Samuel Osgood House

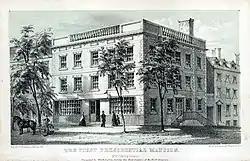
The Samuel Osgood House

The Samuel Osgood House, also known as the Walter Franklin House, was the first official residence of the President of the United States. It housed George Washington, his family, household staff and slaves, from April 23, 1789, to February 23, 1790, during New York City's two-year term as the national capital. Demolished in 1856, it stood at the northeast corner of what was Pearl and Cherry (today Dover) streets in what is now Civic Center, Manhattan, New York City.